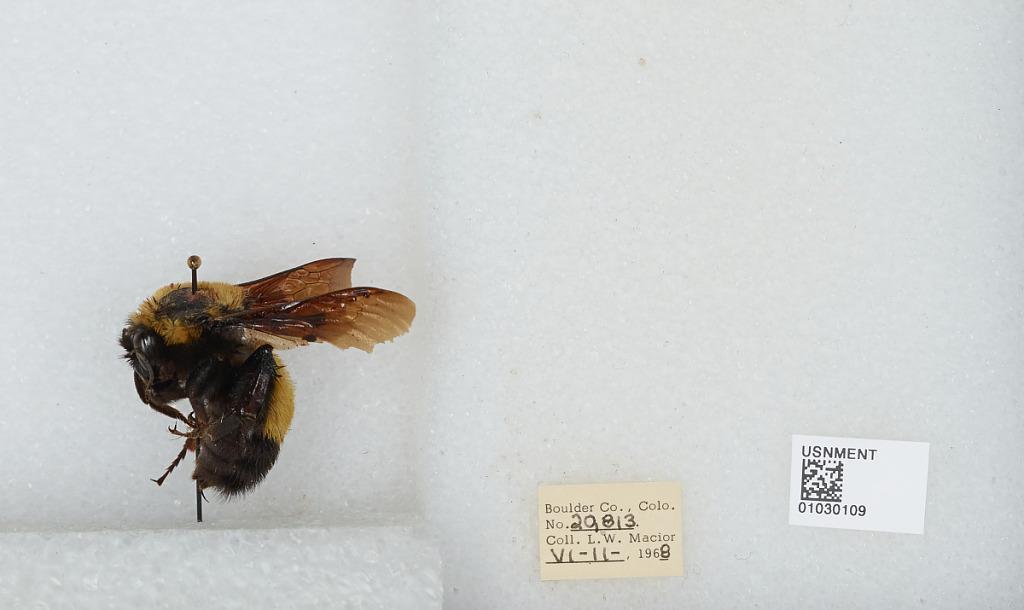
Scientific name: Bombus (Separatobombus) morrisoni Cresson
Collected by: L. Macior
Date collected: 1968-6-11
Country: United States
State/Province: Colorado
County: Boulder
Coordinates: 40.015, -105.27